Giorgio Tuinfort

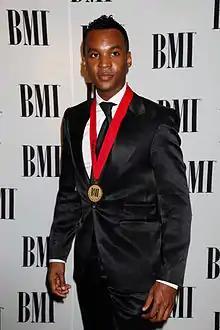
Tuinfort in 2009

Giorgio Hesdey Tuinfort (born 30 April 1981) is a Dutch record producer and songwriter. He is best known for his production work for Senegalese-American singer Akon and French DJ David Guetta. Giorgio has been credited on releases by prominent music industry artists, such as Michael Jackson, Black Eyed Peas, Gwen Stefani, Rihanna, Sia, Lady Gaga, Martin Garrix, Ariana Grande, Céline Dion, Charlie Puth, Britney Spears, Whitney Houston, Usher, Lionel Richie and Sean Paul.